History of the term Wallon

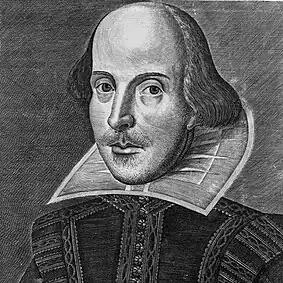
In the play Henry VI, William Shakespeare uses the term "walloon" to refer to the Walloon region.

In this context, "Walloon" is understood as a regional Romance language used in the Romance-speaking parts of the Low Countries. This definition appears in other languages as well. For instance, in English, the term "Walloon" appears in Shakespeare's "Henry VI" (Part I), where it refers to the region south of modern-day Belgium: "the regions of Artois, Walloon and Picardy." The reference suggests that the term was already recognized in English as denoting a geographic and linguistic area.